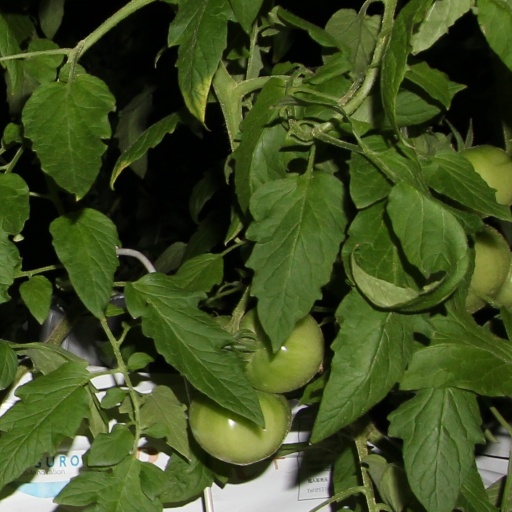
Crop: tomato